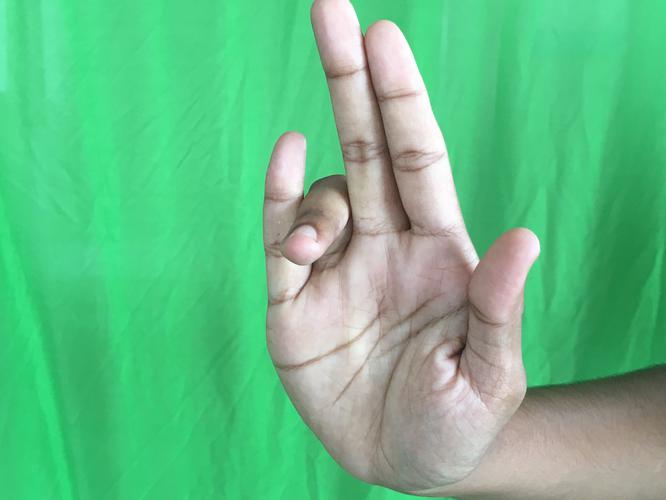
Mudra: Tripathaka
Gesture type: single_hand